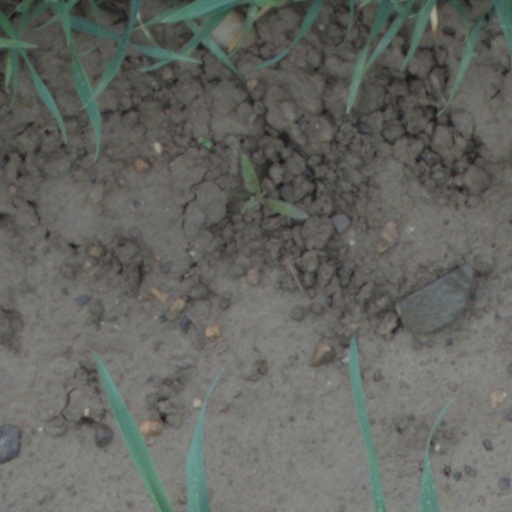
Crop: wheat